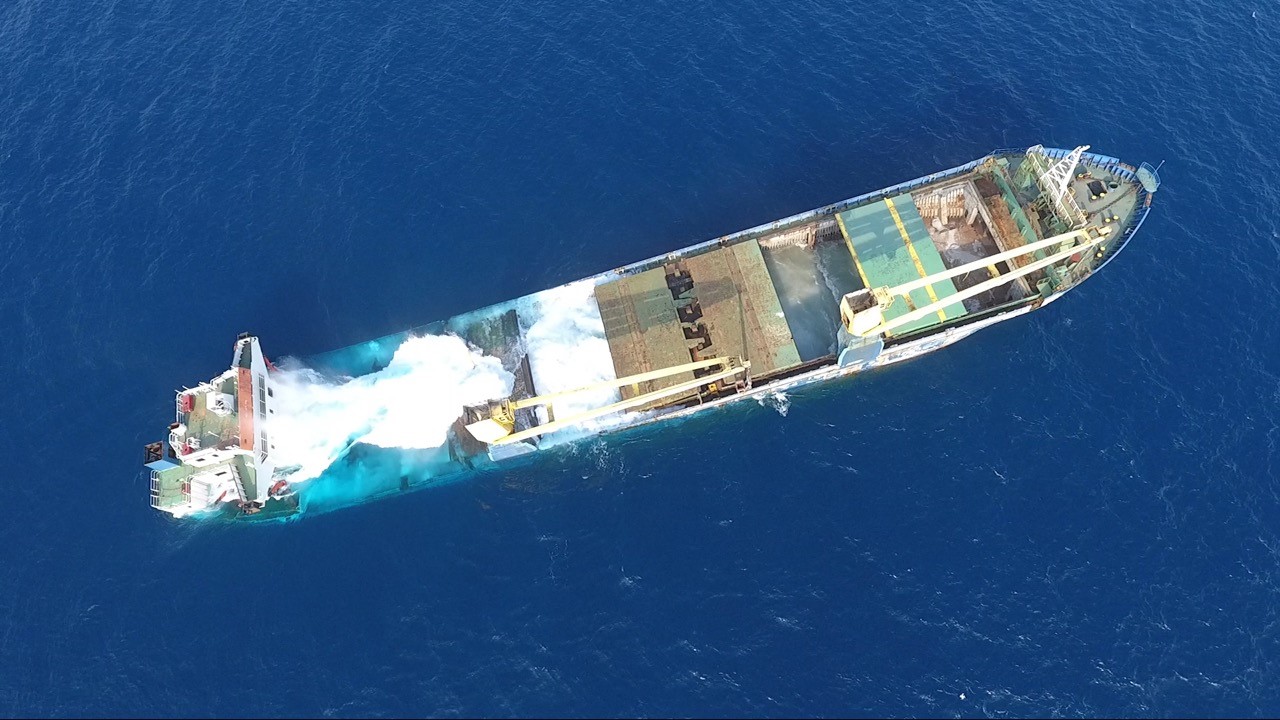
Vehicle type: Ships